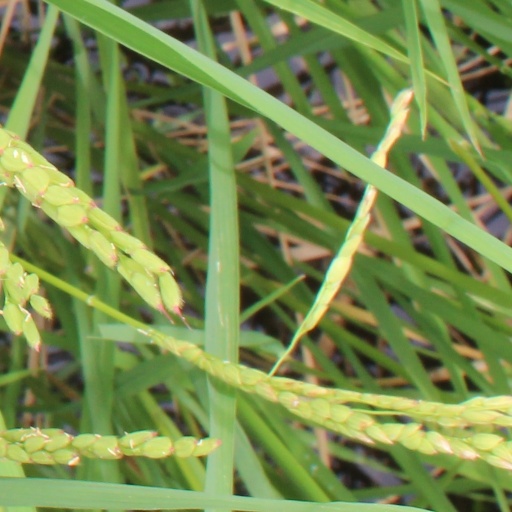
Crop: rice